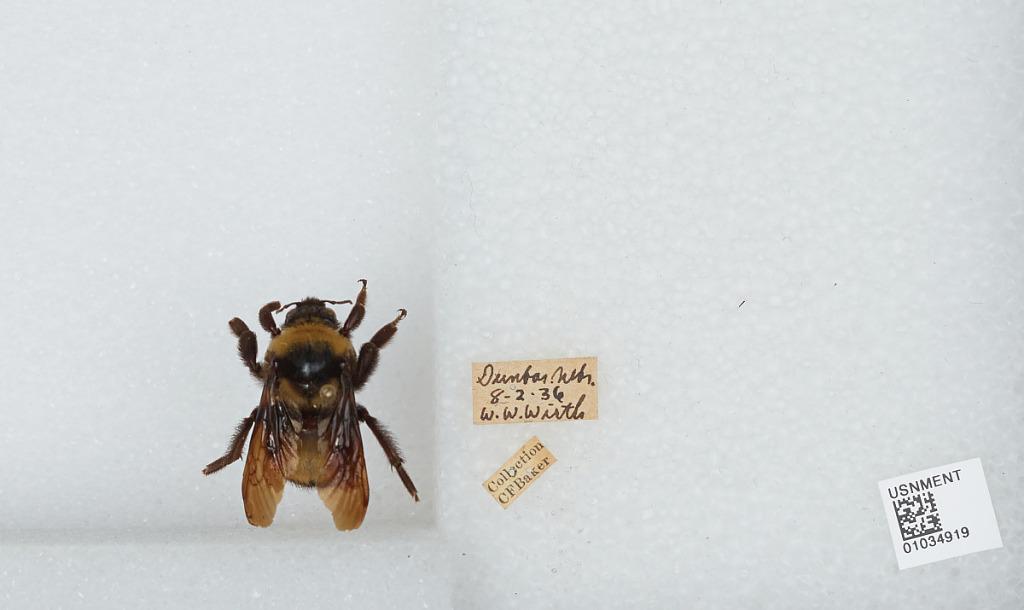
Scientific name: Bombus (Bombus) nevadensis Cresson
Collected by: W. Wirth
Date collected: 1936-8-2
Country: United States
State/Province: Nebraska
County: Otoe
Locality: Dunbar
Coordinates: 40.6678, -96.0297